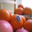
Label: orange